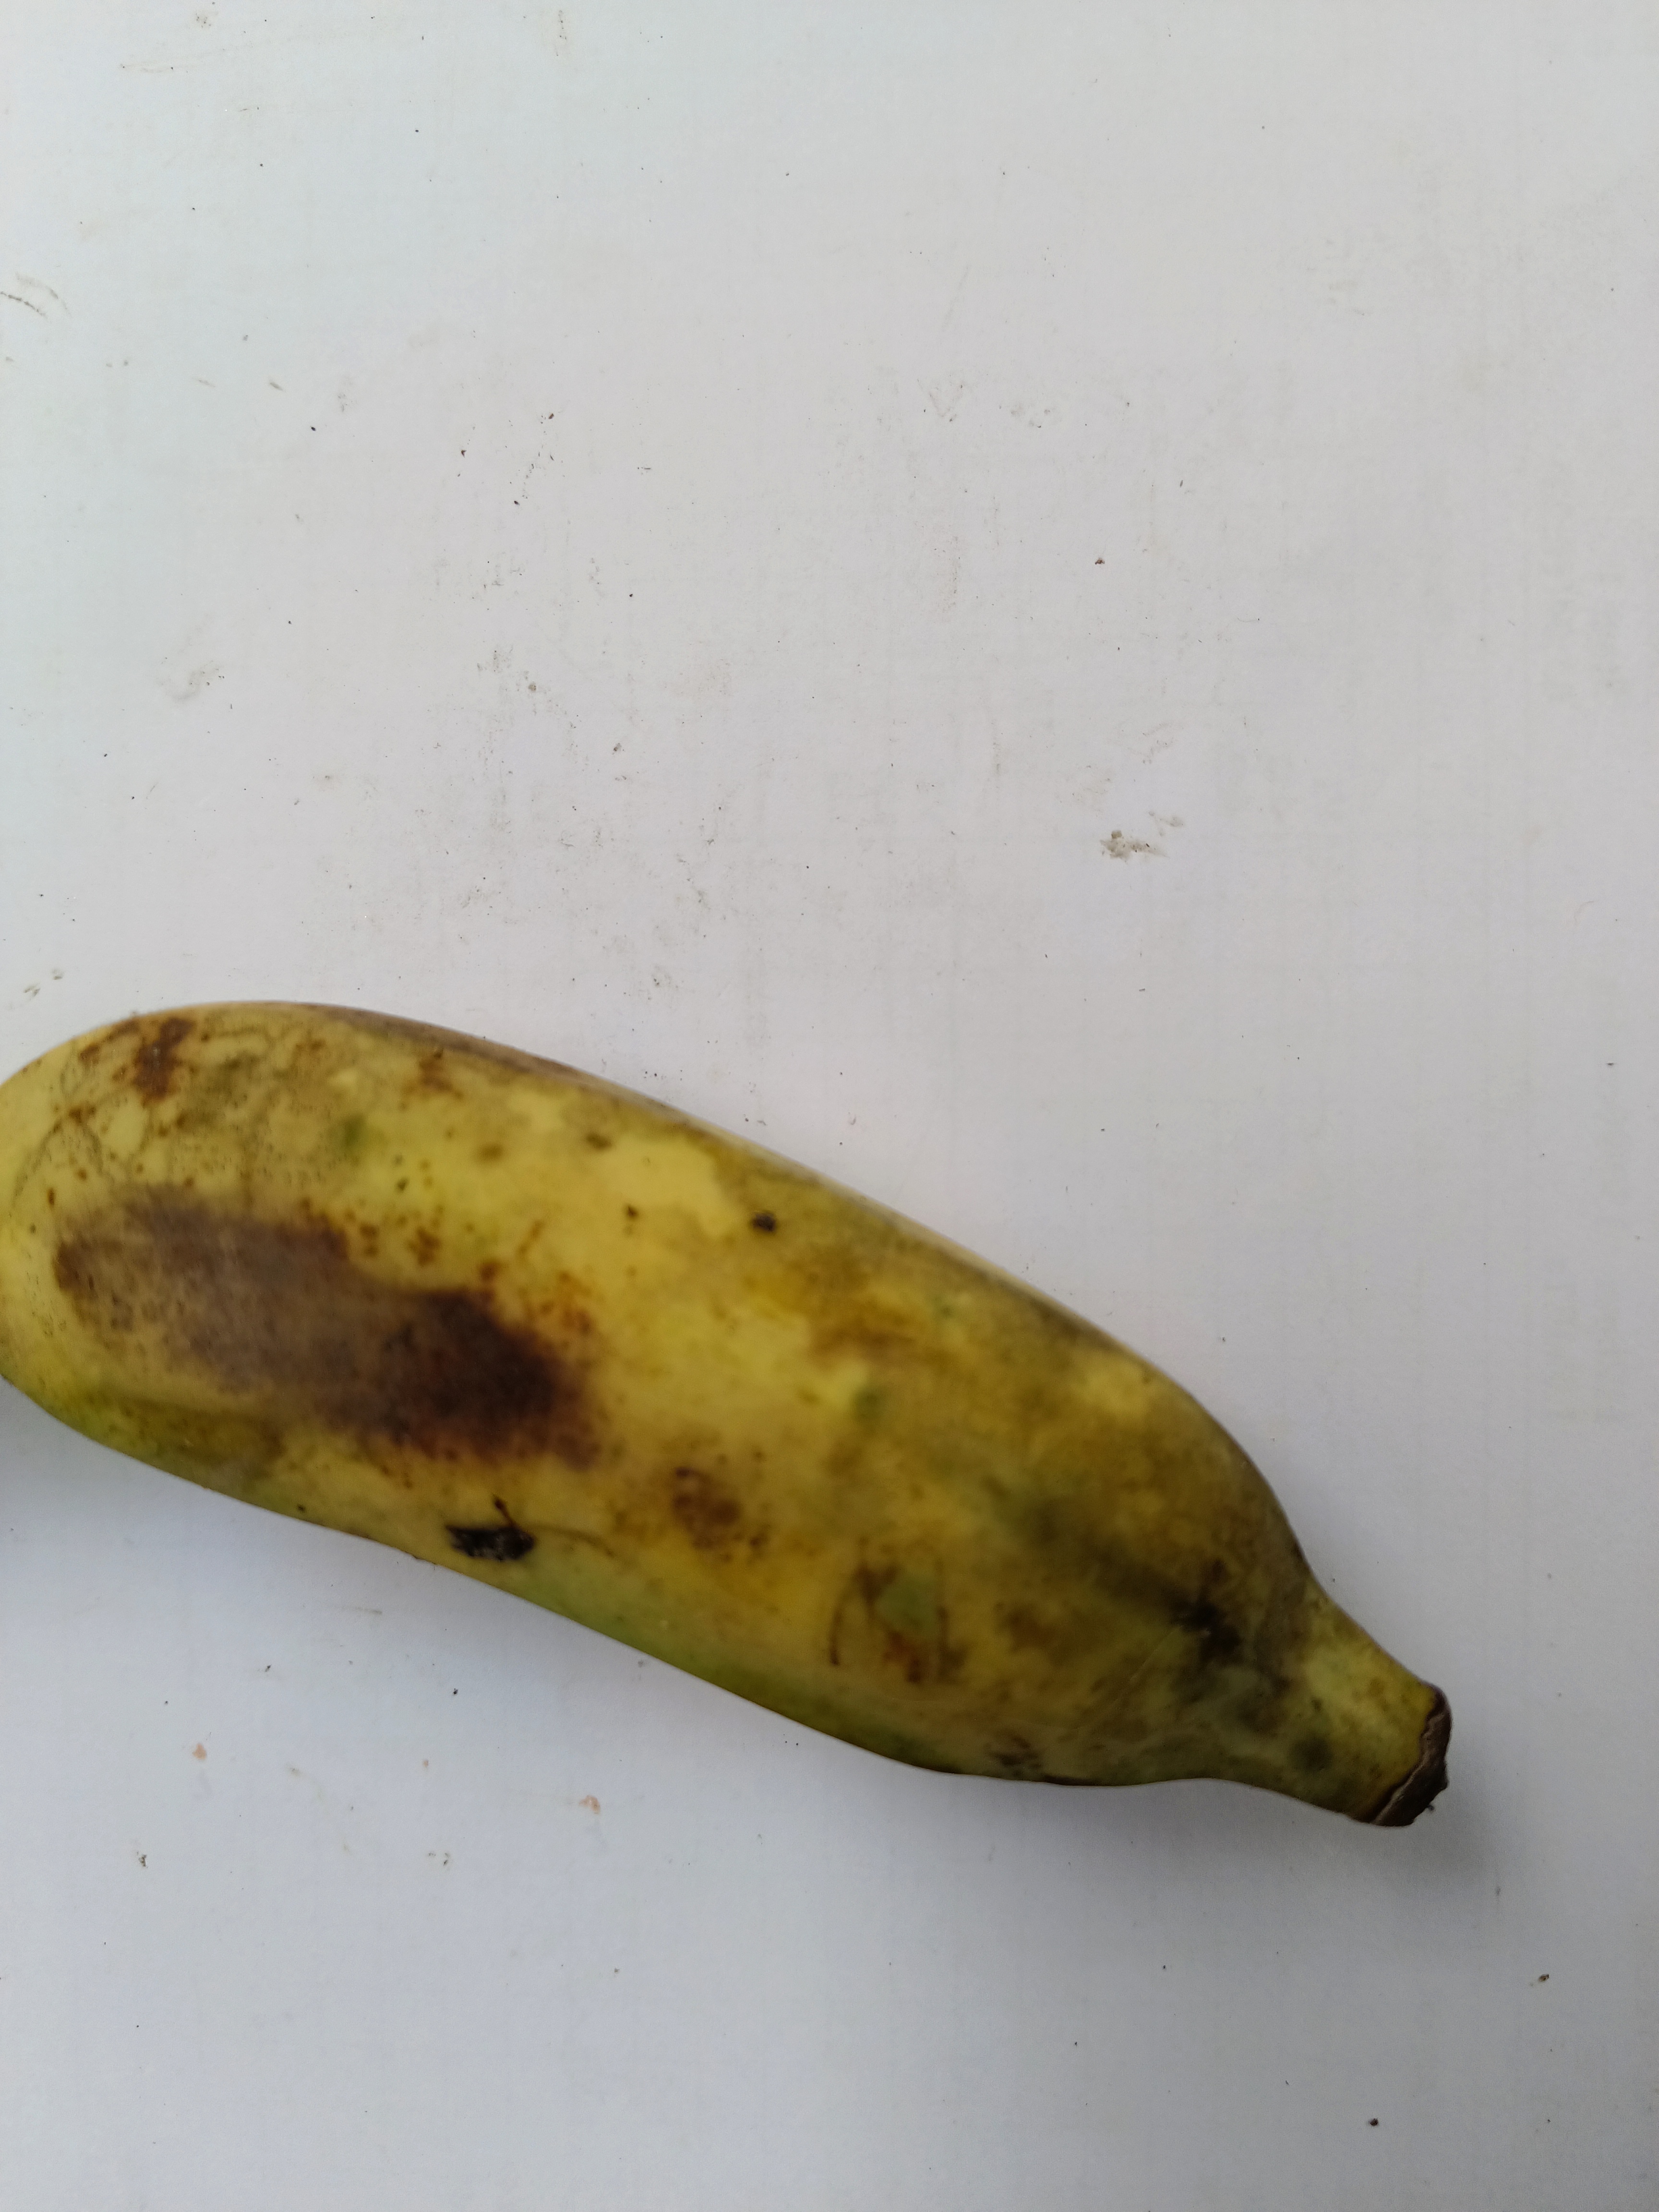
Banana variety: Deshi